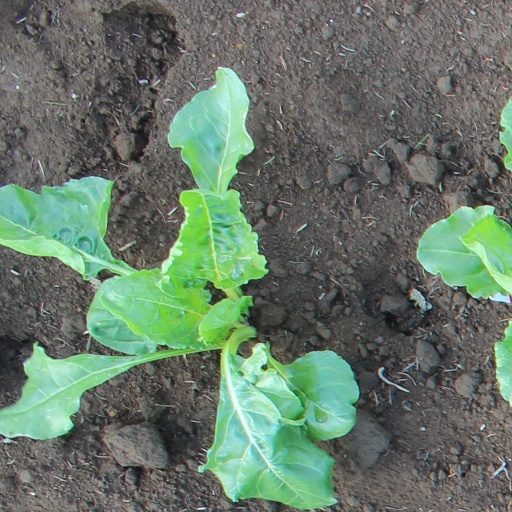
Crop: sugar beet